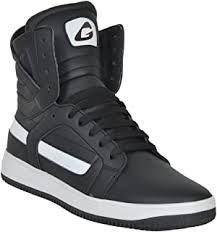
Label: Sneaker